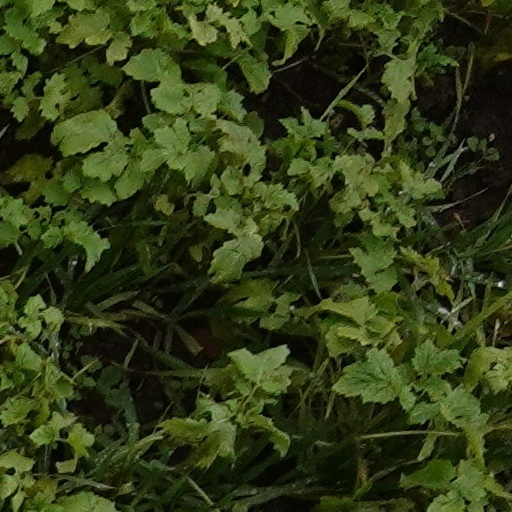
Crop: wheat